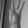
ASL letter: W